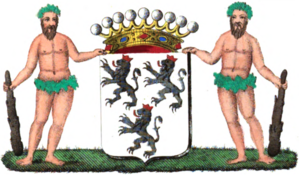
Armoiries de la famille de Creeft
Cette liste des familles contemporaines de la noblesse belge ne retient que les familles subsistantes faisant partie officiellement de la noblesse belge avec un principe légal de noblesse héréditaire, à l'exclusion des familles de nationalité belge de noblesse non reconnue ou de noblesse étrangère n'ayant pas introduit une requête d'incorporation dans la noblesse auprès de S.M. le roi des Belges.